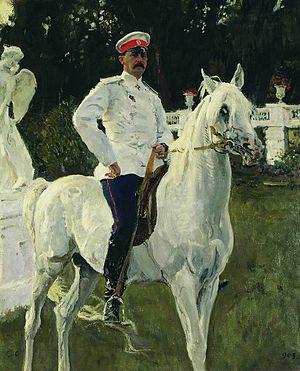
La famille Youssoupov est une famille princière de la noblesse russe.
Cet article ne reprend que les tableaux pour lesquels une image est disponible dans la liste en langue russe Список портретов Валентина Серова, qui reprend l'ensemble des portraits réalisés par ce peintre russe.